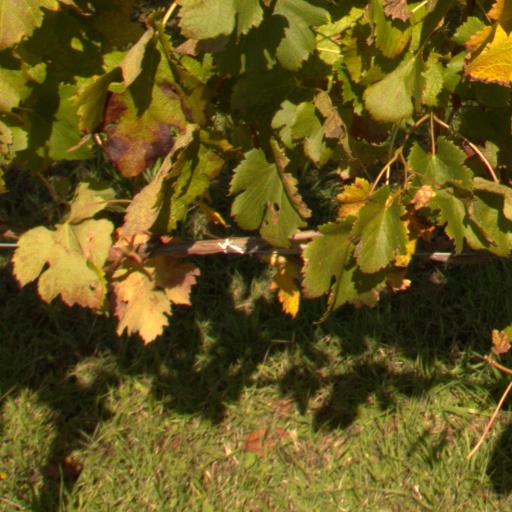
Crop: grape